Southampton Common

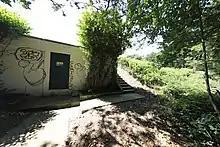
The exterior of the covered reservoir in 2018

In 1919 two drownings in the third reservoir (now the model yacht lake or boating lake) resulted in works that reduced its depth to four feet. The model yacht lake was supplied with water from and drained into the Rollesbrook stream.